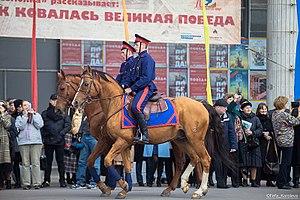
Le cheval du Don, ou Donski, est une race de chevaux originaire de Russie. Monture des Cosaques du Don, il provient de différents croisements effectués durant trois siècles. Ces chevaux réputés pour leur endurance restent populaires de nos jours, bien que plus rares.